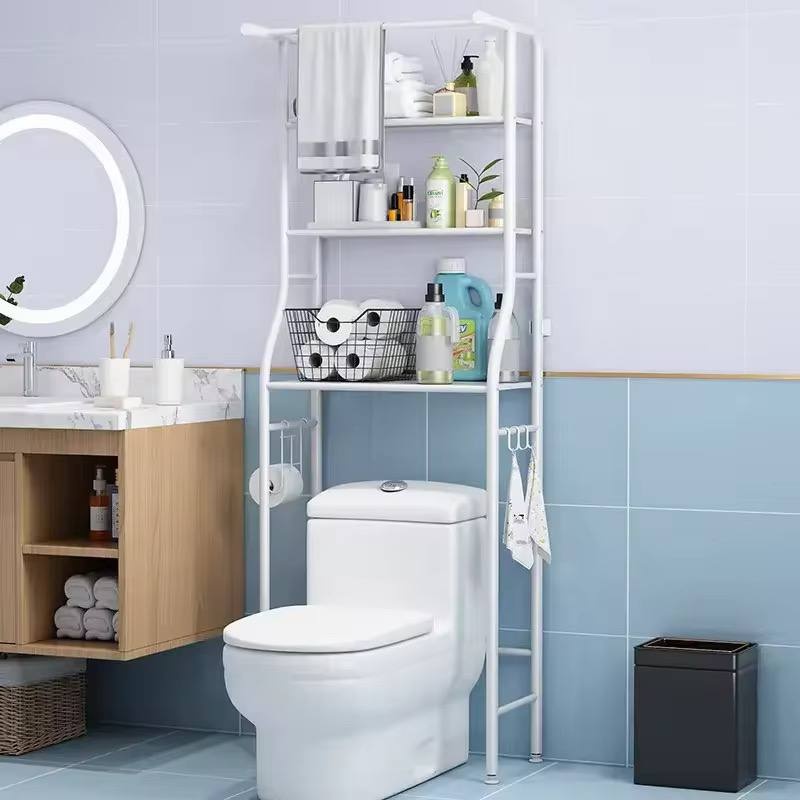
Toilet rack
Maximize bathroom space with this sleek toilet rack! Perfect for storing toiletries, towels, and essentials above your toilet. Durable, space-saving, and easy to install—an ideal solution for organized and clutter-free bathroom storage.
Brand: Seru Finds
Category: Home & Garden > Bathroom Accessories > Bath Caddies > Over-the-Toilet Caddies